Guadalajara Cathedral

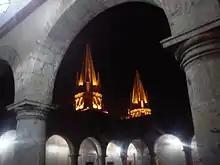
The towers of the Cathedral, as seen from the Northwest angle of the second-level corridor of the City Hall

On May 30, 1574, during Mass, neighbors fired shots into the air. Some of the bullets fell onto the cathedral and started a fire, severely damaging the building. Work began on a new cathedral designed by master architect Martín Casillas, which was commissioned in 1561 by King Felipe II, but progressed slowly because of scarce funds. The new cathedral was completed in February 1618. Finally in April of that year, the Blessed Sacrament was moved from the former church to the new one; however, it would not be consecrated until October 12, 1716. In the early morning of 31 May, 1818, an earthquake shook the city, causing the towers and the dome to collapse. These were replaced, but the new structures were destroyed by a subsequent earthquake in 1849. After years of remaining damaged, Bishop Diego Aranda contacted to Manuel Gómez Ibarra for the design of the new towers. Ibarra was a Guadalajara native and was previously known for his work on other buildings such as the Hospicio Cabañas. Construction started on 30 July, 1851 and ended three years later on 15 July, 1954, and cost 33,521 pesos. Pope Pius XII elevated the cathedral to the rank of a minor basilica.